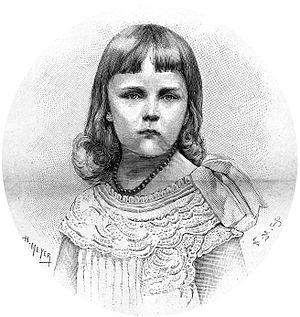
S.A.I. et R. l’archiduchesse Élisabeth-Marie d’Autriche, fille de Stéphanie de Belgique et de Rodolphe d’Autriche. — Portrait publié à l’occasion du décès de Rodolphe, son père. La fille unique de Stéphanie et Rodolphe a environ 5